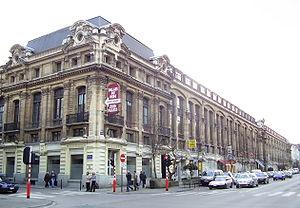
Les émeutes du 11 novembre 2017 sont des violences urbaines qui ont éclaté à Bruxelles à la suite de la qualification du Maroc à la Coupe du monde 2018. Une partie du centre-ville de Bruxelles a été saccagée, de nombreux magasins ont été pillés et de nombreux véhicules ont été incendiés suite à une fête qui a viré à l'affrontement face aux policiers à partir de place de la Bourse.
Cette page reprend une partie des bâtiments remarquables se trouvant sur le trajet de la ligne 3 du tramway de Bruxelles.
Le boulevard Maurice Lemonnier est un boulevard central de la ville de Bruxelles entre la place Fontainas et la gare du Midi.
Le palais du Midi est situé à Bruxelles. Il a été édifié au boulevard Maurice Lemonnier - ancien boulevard du Hainaut - entre 1875 et 1880 par la Compagnie générale des Marchés pour stimuler l’activité commerciale de cette portion des boulevards du centre, jugée moins prestigieuse. Ceux-ci ont été aménagés sur le voûtement de la Senne, réalisé entre 1867 et 1872 sous l'égide du bourgmestre de Bruxelles, Jules Anspach.